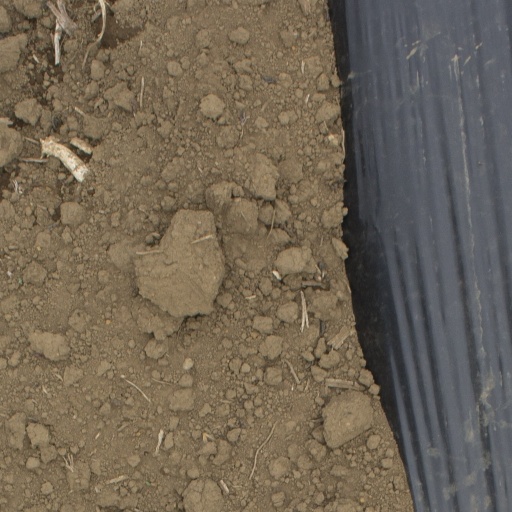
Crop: Jerusalem artichoke